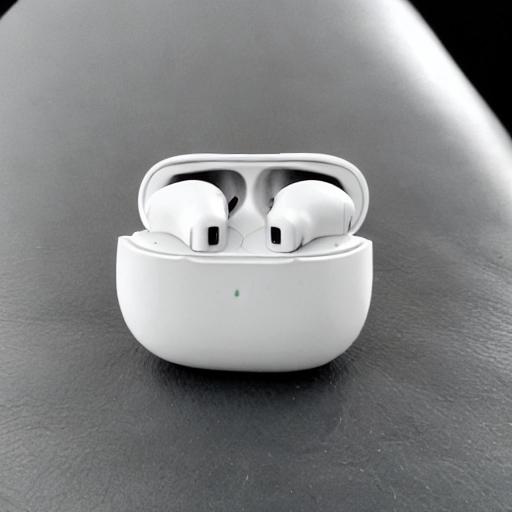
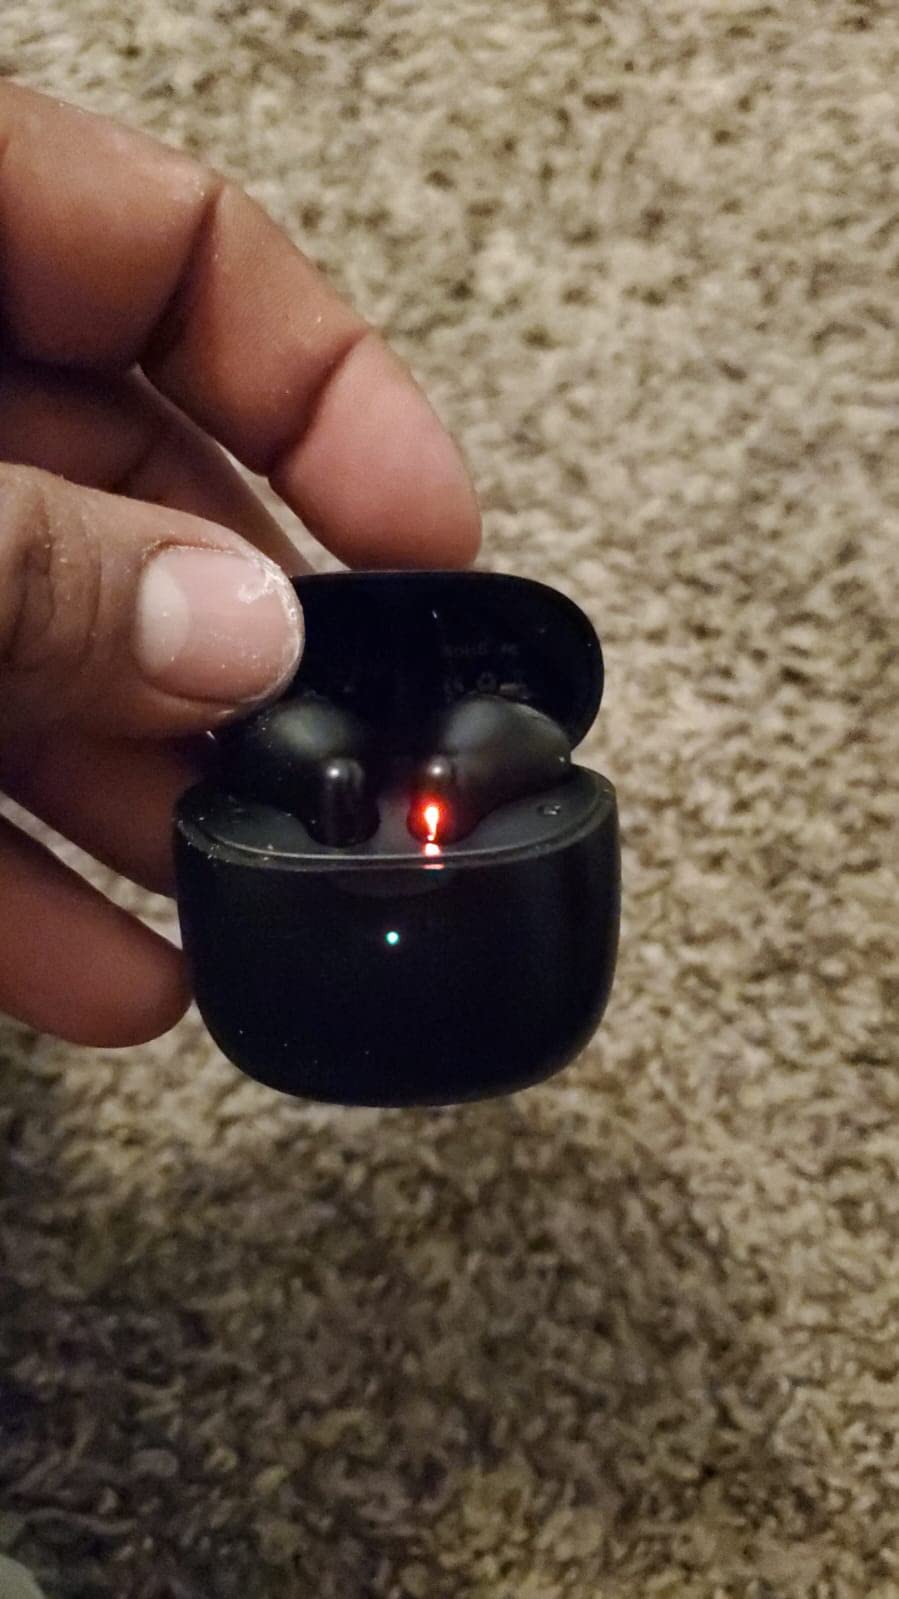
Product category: earbuds
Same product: no